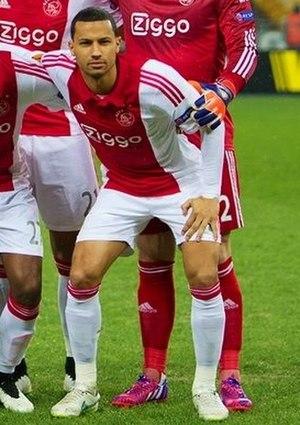
Ricardo van Rhijn, né le 13 juin 1991 à Leyde aux Pays-Bas, est un footballeur néerlandais. Il évolue au poste de latéral droit au SC Heerenveen, qu'il quittera à l’été 2020.